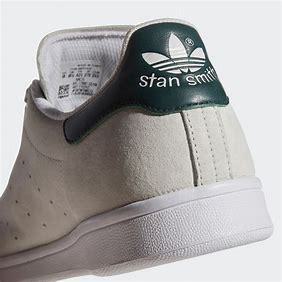
Brand: adidas
Model: Stan Smith Skate